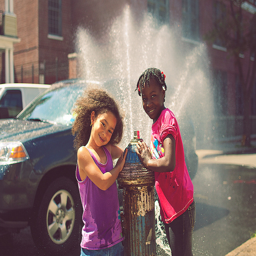
Two girls pose next to a spraying fire hydrant.
Two little girl standing in front of a fire hydrant.
Two young girls are posing with a fire hydrant that is spewing water.
Two girls standing by a spraying fire hydrant.
Two girls standing next to a spraying fire hydrant on a city street.